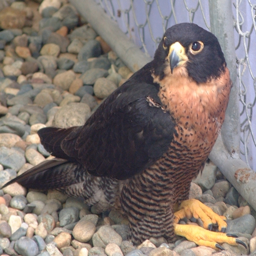
biological species at the center